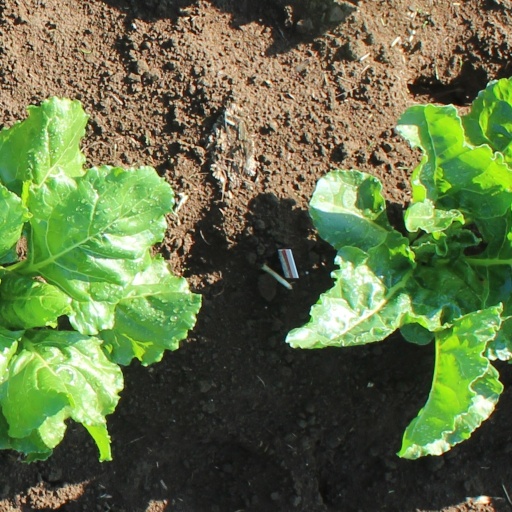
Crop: sugar beet